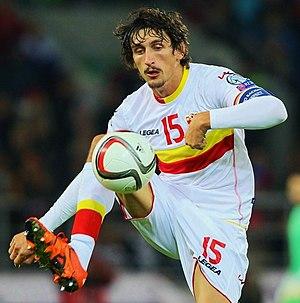
Stefan Savić, né le 8 janvier 1991 à Mojkovac, Yougoslavie, est un footballeur international monténégrin. Il évolue actuellement à l'Atlético de Madrid au poste de défenseur central.